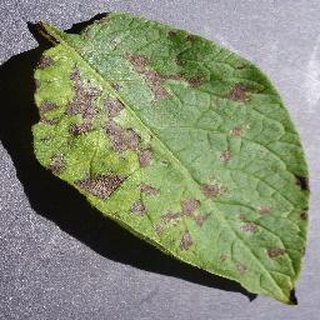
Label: potato_early_blight